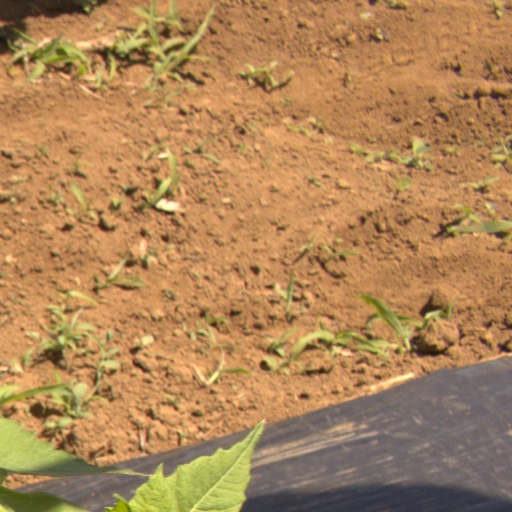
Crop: Jerusalem artichoke